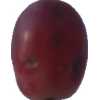
Label: pink_grape